Reykjavík

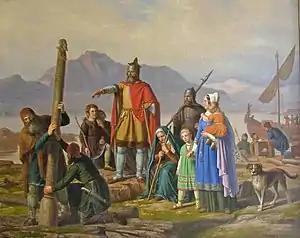
A painting by Johan Peter Raadsig of Ingólfr commanding his high seat pillars to be erected

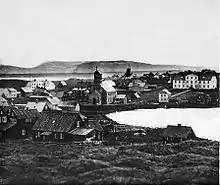
Reykjavík in the 1860s

According to legend, the first permanent Norse settlement in Iceland was established at Reykjavík by Ingólfr Arnarson circa AD 870, as described in the Book of Settlement. Ingólfr is said to have decided the location of his settlement using a traditional Norse method: when land was in sight, he cast his high seat pillars overboard and promised to settle where the gods decided to bring them ashore. Two of his slaves then searched the coasts for three years before finding the pillars in the bay which eventually became the site of Reykjavík.